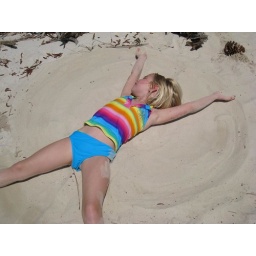
Campbell and Sabina playing at the beach in front of the house